Hélène Cixous

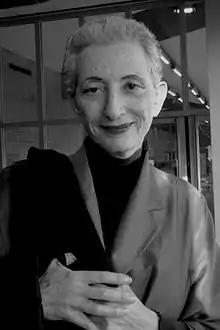
Hélène Cixous, Sept. 2011.

Hélène Cixous (born 5 June 1937) is a French writer, playwright and literary critic. During her academic career, she was primarily associated with the Centre universitaire de Vincennes (today's University of Paris VIII), which she co-founded in 1969 and where she created the first centre of women's studies at a European university. Known for her experimental writing style and great versatility as a writer and thinker, she has written more than seventy books dealing with multiple genres: theatre, literary and feminist theory, art criticism, autobiography and poetic fiction.